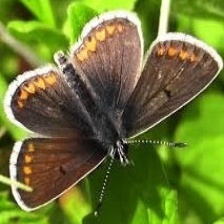
Species: BROWN ARGUS
Butterfly family (ImageNet category): lycaenid_butterfly